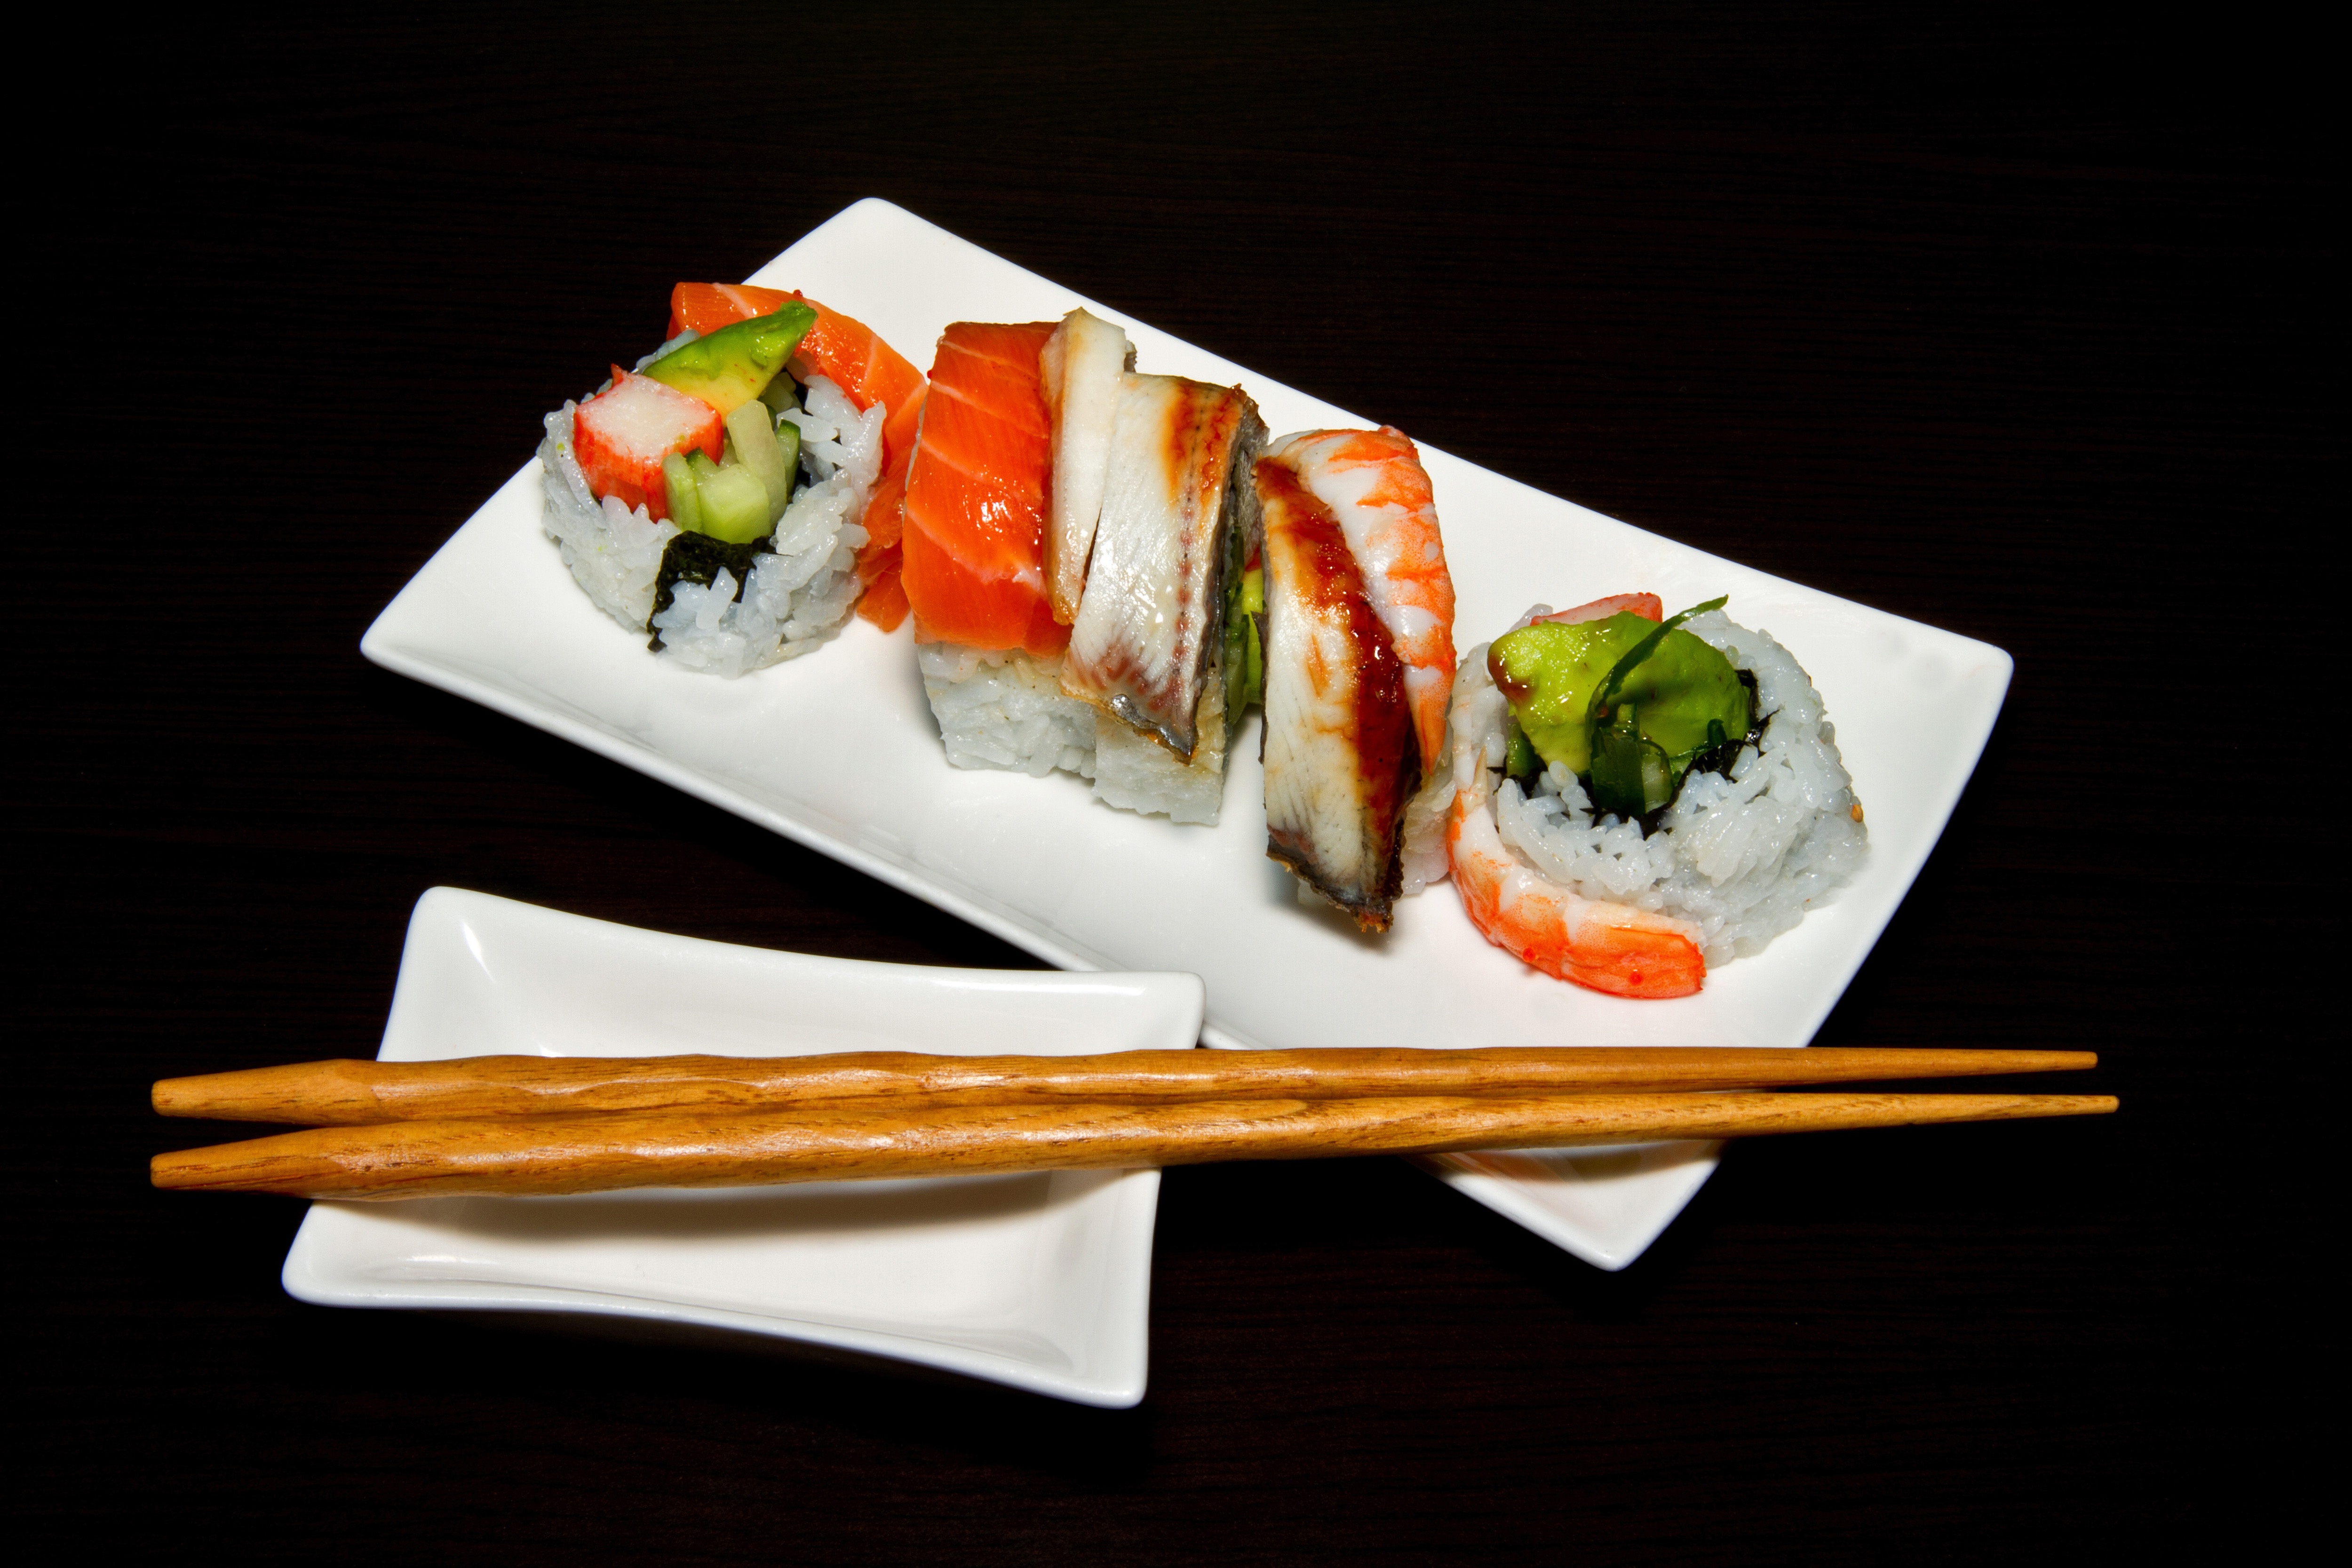
dish, cuisine, food, sushi, chopsticks, california roll, comfort food, ingredient, garnish, sakana, la carte food, japanese cuisine, sashimi, steamed rice, side dish, appetizer, gimbap, recipe, tableware, Take out food, rice ball, finger food, platter, produce, hors d oeuvre, culinary art